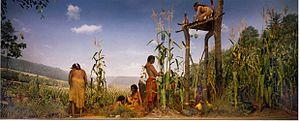
La cuisine des États-Unis est extrêmement diversifiée et difficile à définir, les États-Unis ayant attiré des immigrants du monde entier, apportant chacun leur culture et leurs goûts culinaires.